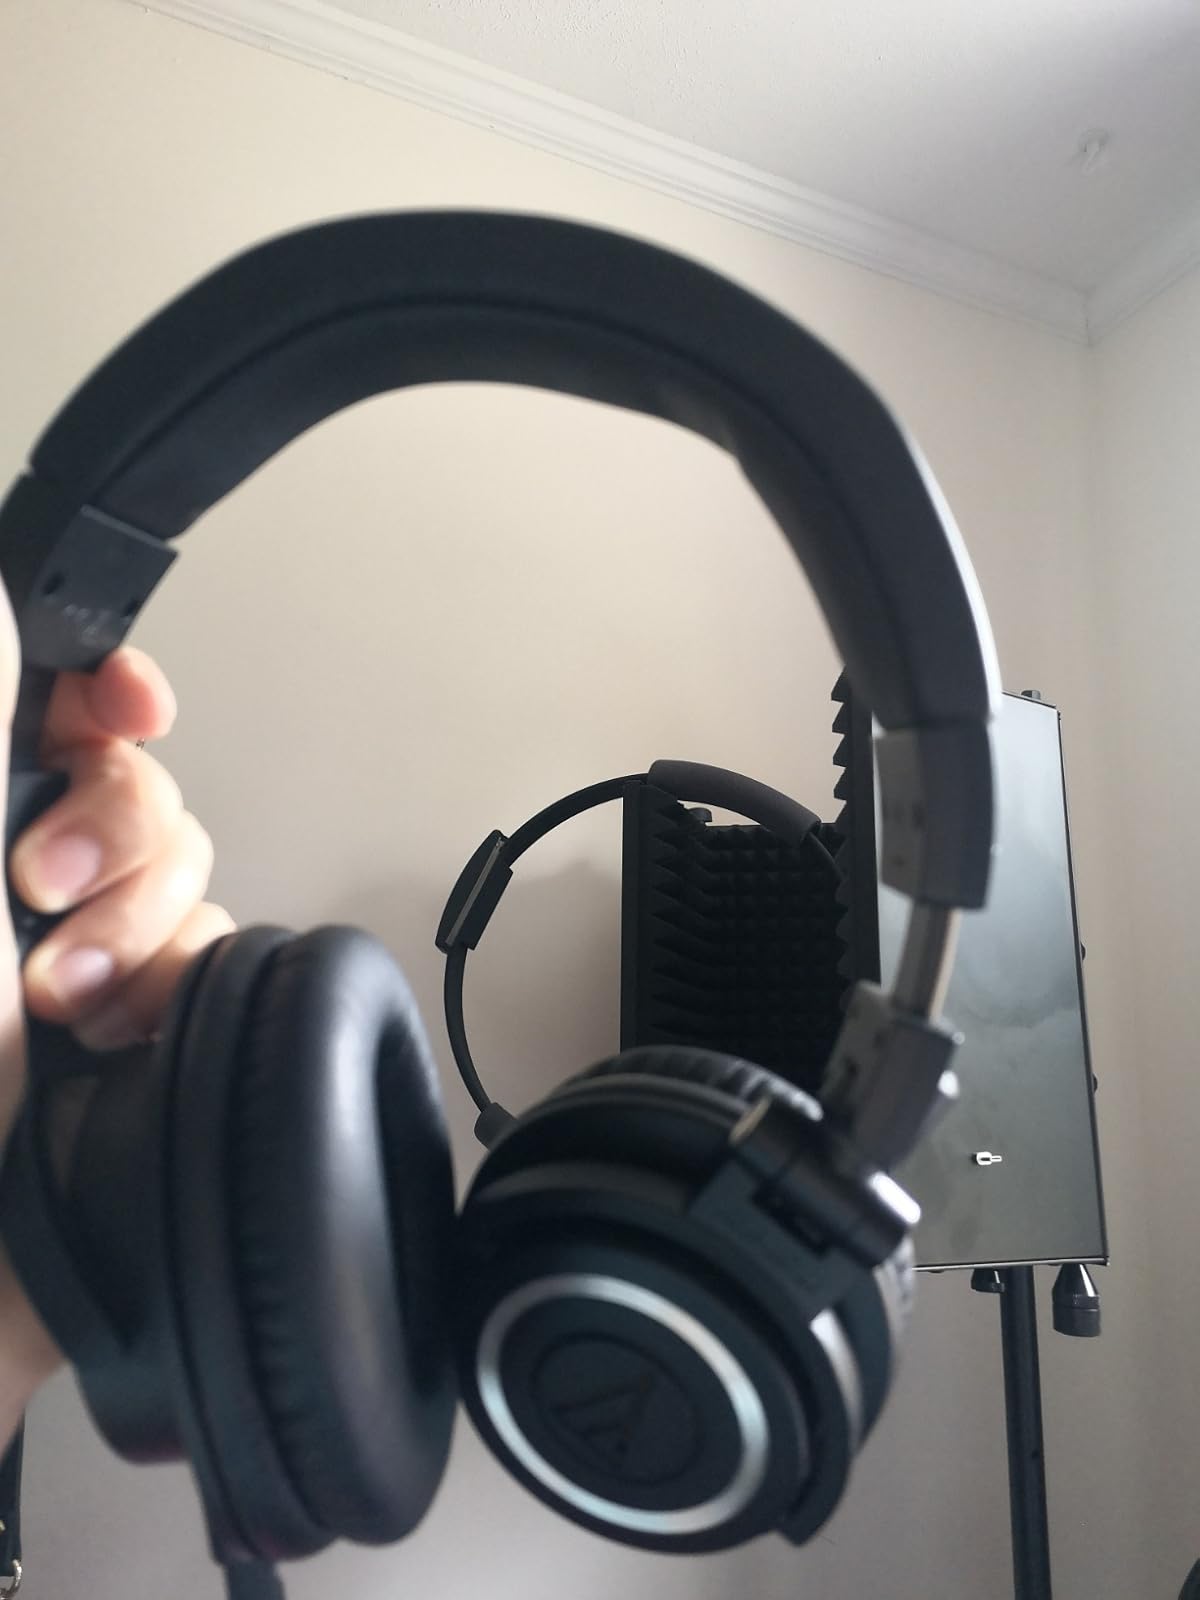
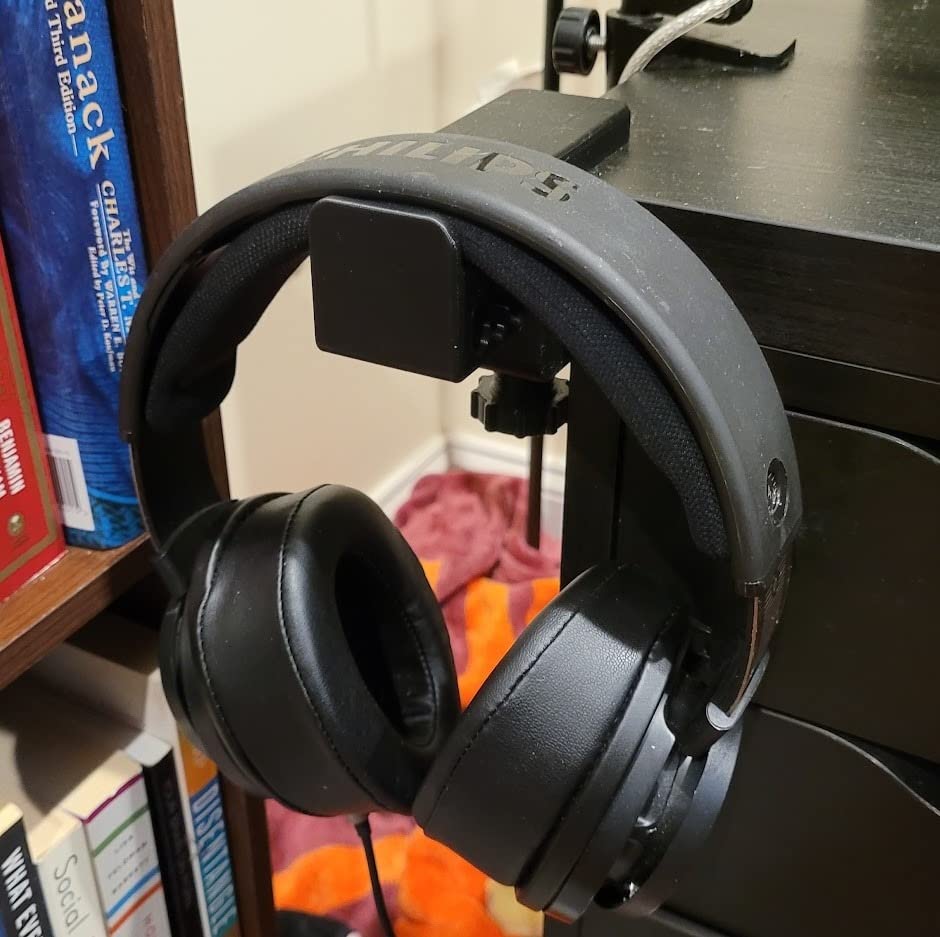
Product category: headphones
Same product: no